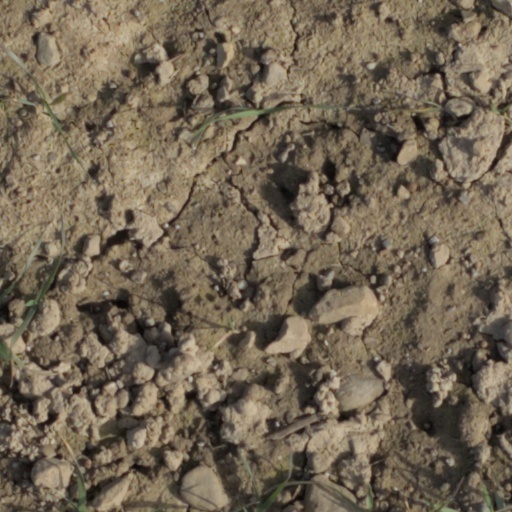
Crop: wheat